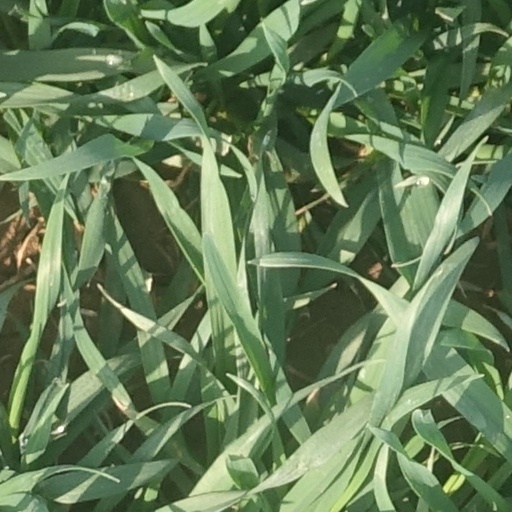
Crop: wheat